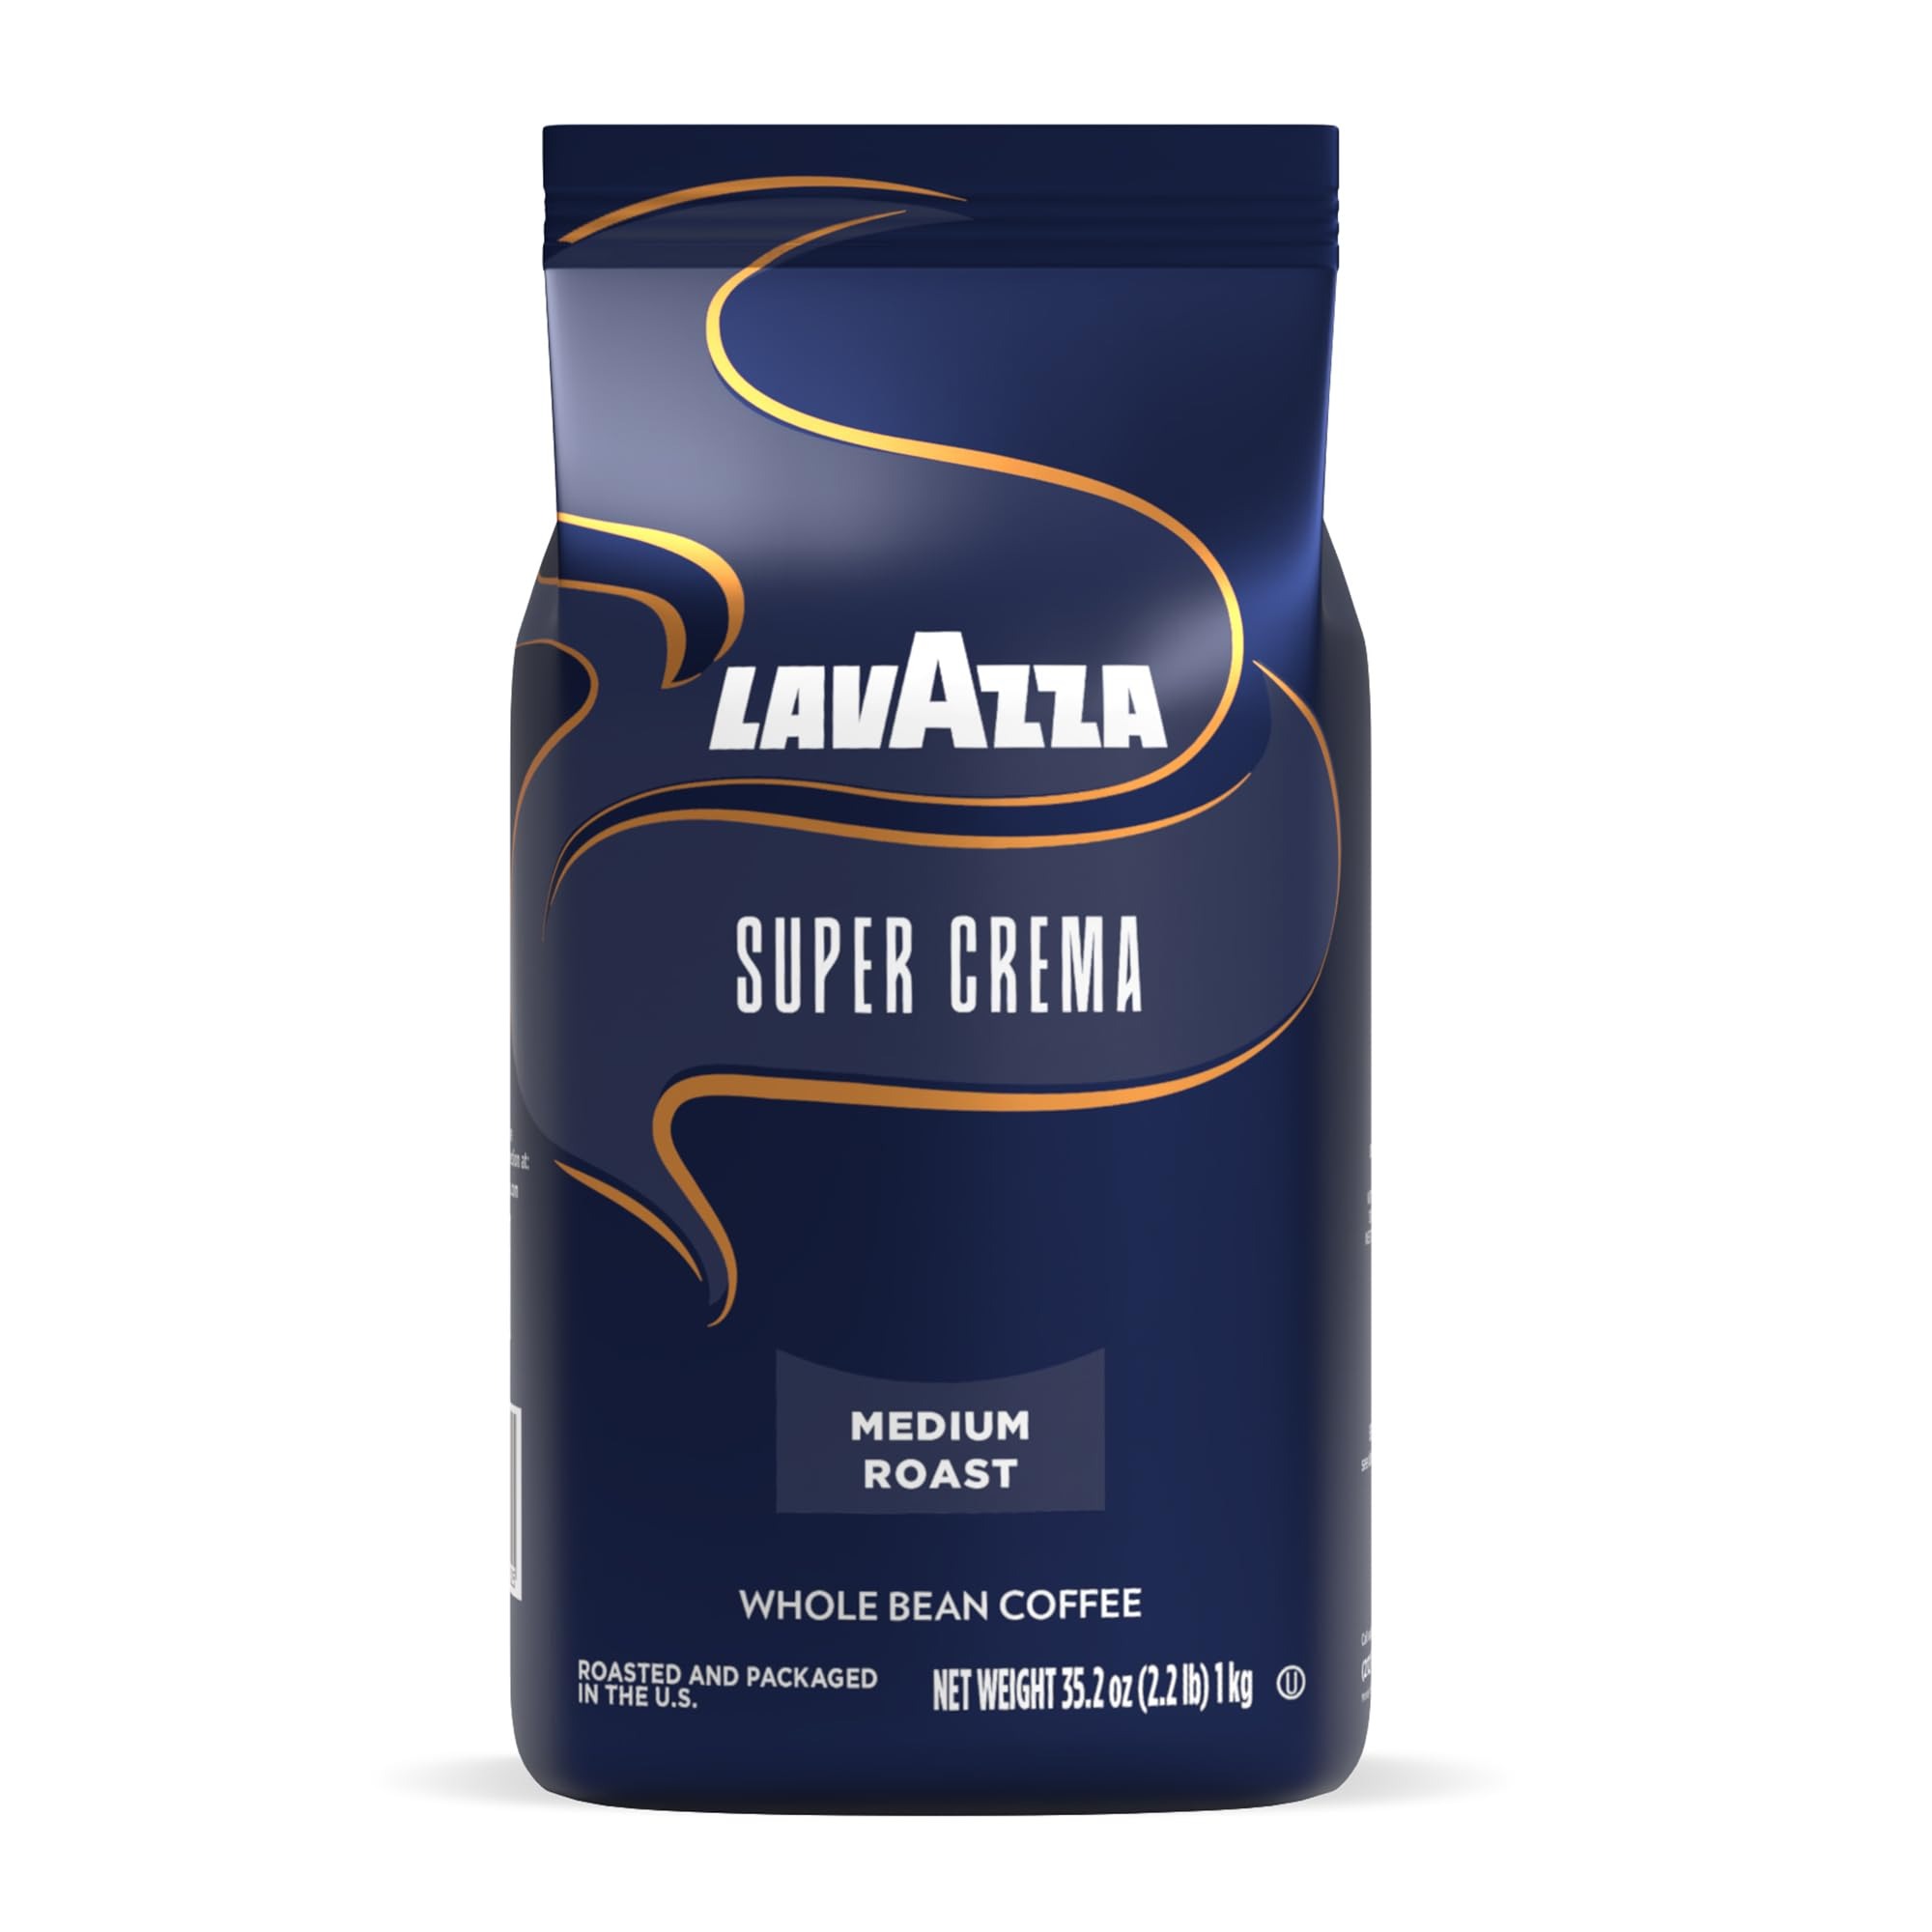
Item Name: Lavazza Super Crema Whole Bean Coffee, Medium Espresso Roast, Arabica and Robusta Blend, 2.2 lb Bag, Package May Vary (Pack of 1)
Bullet Point 1: SUPER CREMA: A 2.2 lb whole bean coffee bag ideal for espresso preparation
Bullet Point 2: INTENSITY AND ROAST: This full-bodied medium roast offers a bold and creamy finish
Bullet Point 3: BLEND: Made from Arabica and Robusta beans, this naturally caffeinated blend is sourced from 15 coffee-growing countries around the world
Bullet Point 4: PREPARATION: Ideal for espresso preparation.
Bullet Point 5: BREWING GUIDE FOR SINGLE ESPRESSO: 0.28 oz of ground espresso delivers a 1 oz espresso shot
Bullet Point 6: INGREDIENTS: Lavazza Super Crema contains only coffee and is produced in facilities that exclusively make coffee
Value: 35.2
Unit: Ounce

Price: 26.49